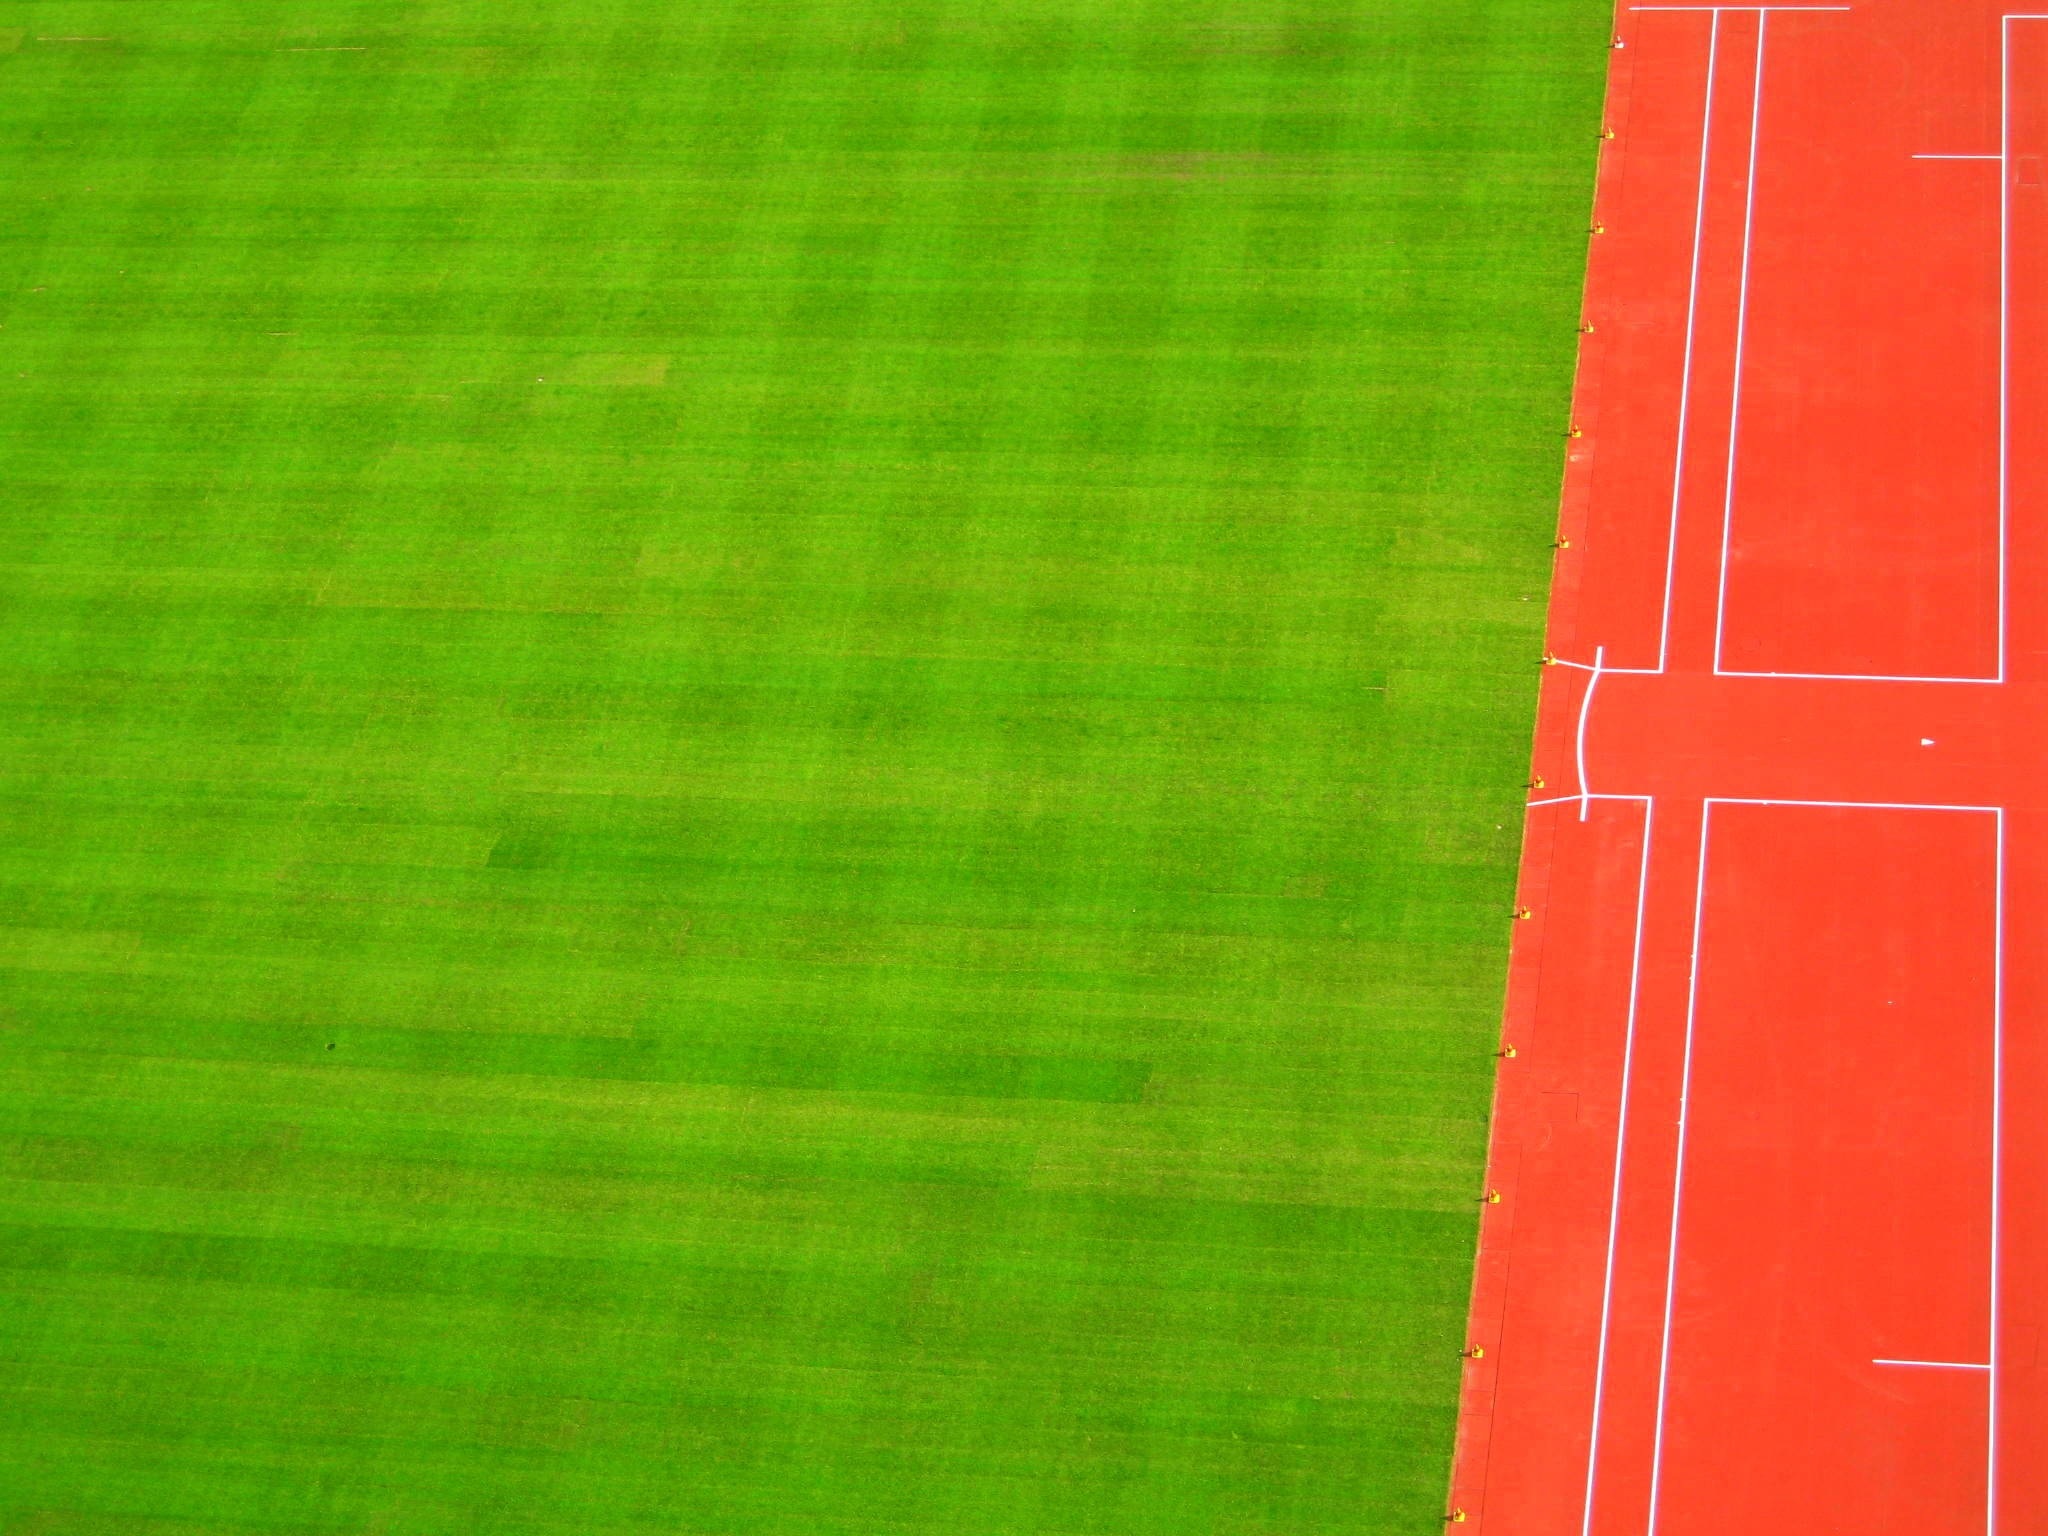
grass, structure, sport, lawn, leaf, floor, line, green, red, color, yellow, stadium, baseball field, circle, net, rush, shape, athletics, flooring, sport venue